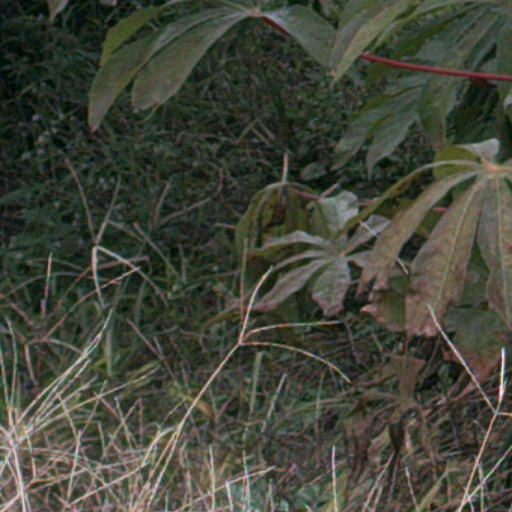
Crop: cassava